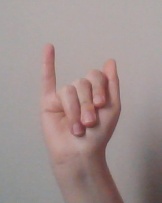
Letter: meem